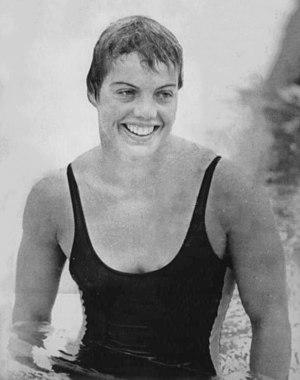
Lynn Ann Colella, née le 13 juin 1950 à Seattle, est une nageuse américaine, dont la nage principale est le papillon. Elle est la sœur du nageur Rick Colella.